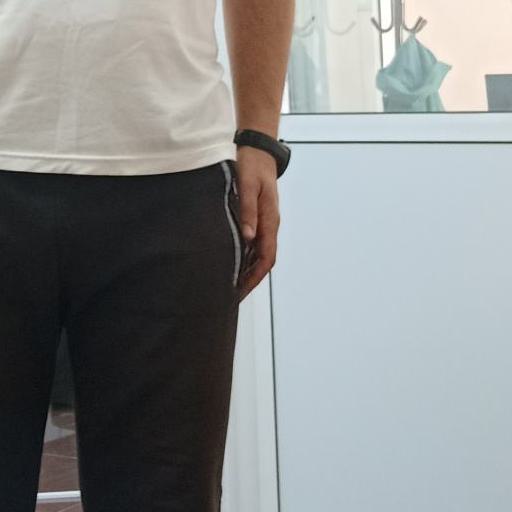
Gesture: no_gesture